TurboGrafx-16

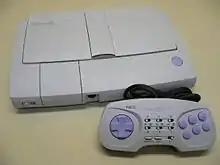
PC Engine Duo RX

The TurboExpress, known as the PC Engine GT in Japan, is a portable version of the console released in December 1990. It can play HuCard games on a backlit, active-matrix color LCD screen, the most advanced on the market for a portable video game unit at the time. The screen contributed to its high price and short battery life, however, which hurt its performance in the market. It also has a TV tuner adapter as well as a two-player link cable.